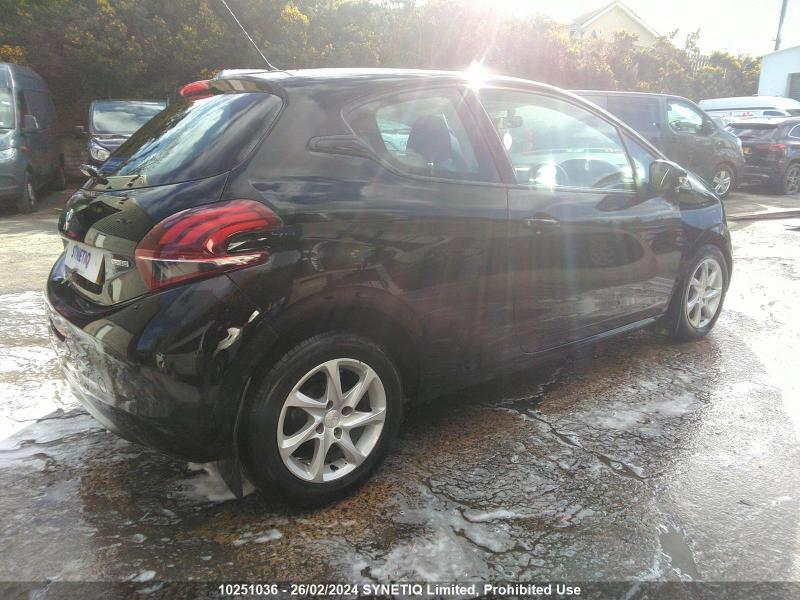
Aucun dommage détecté.
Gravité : aucun